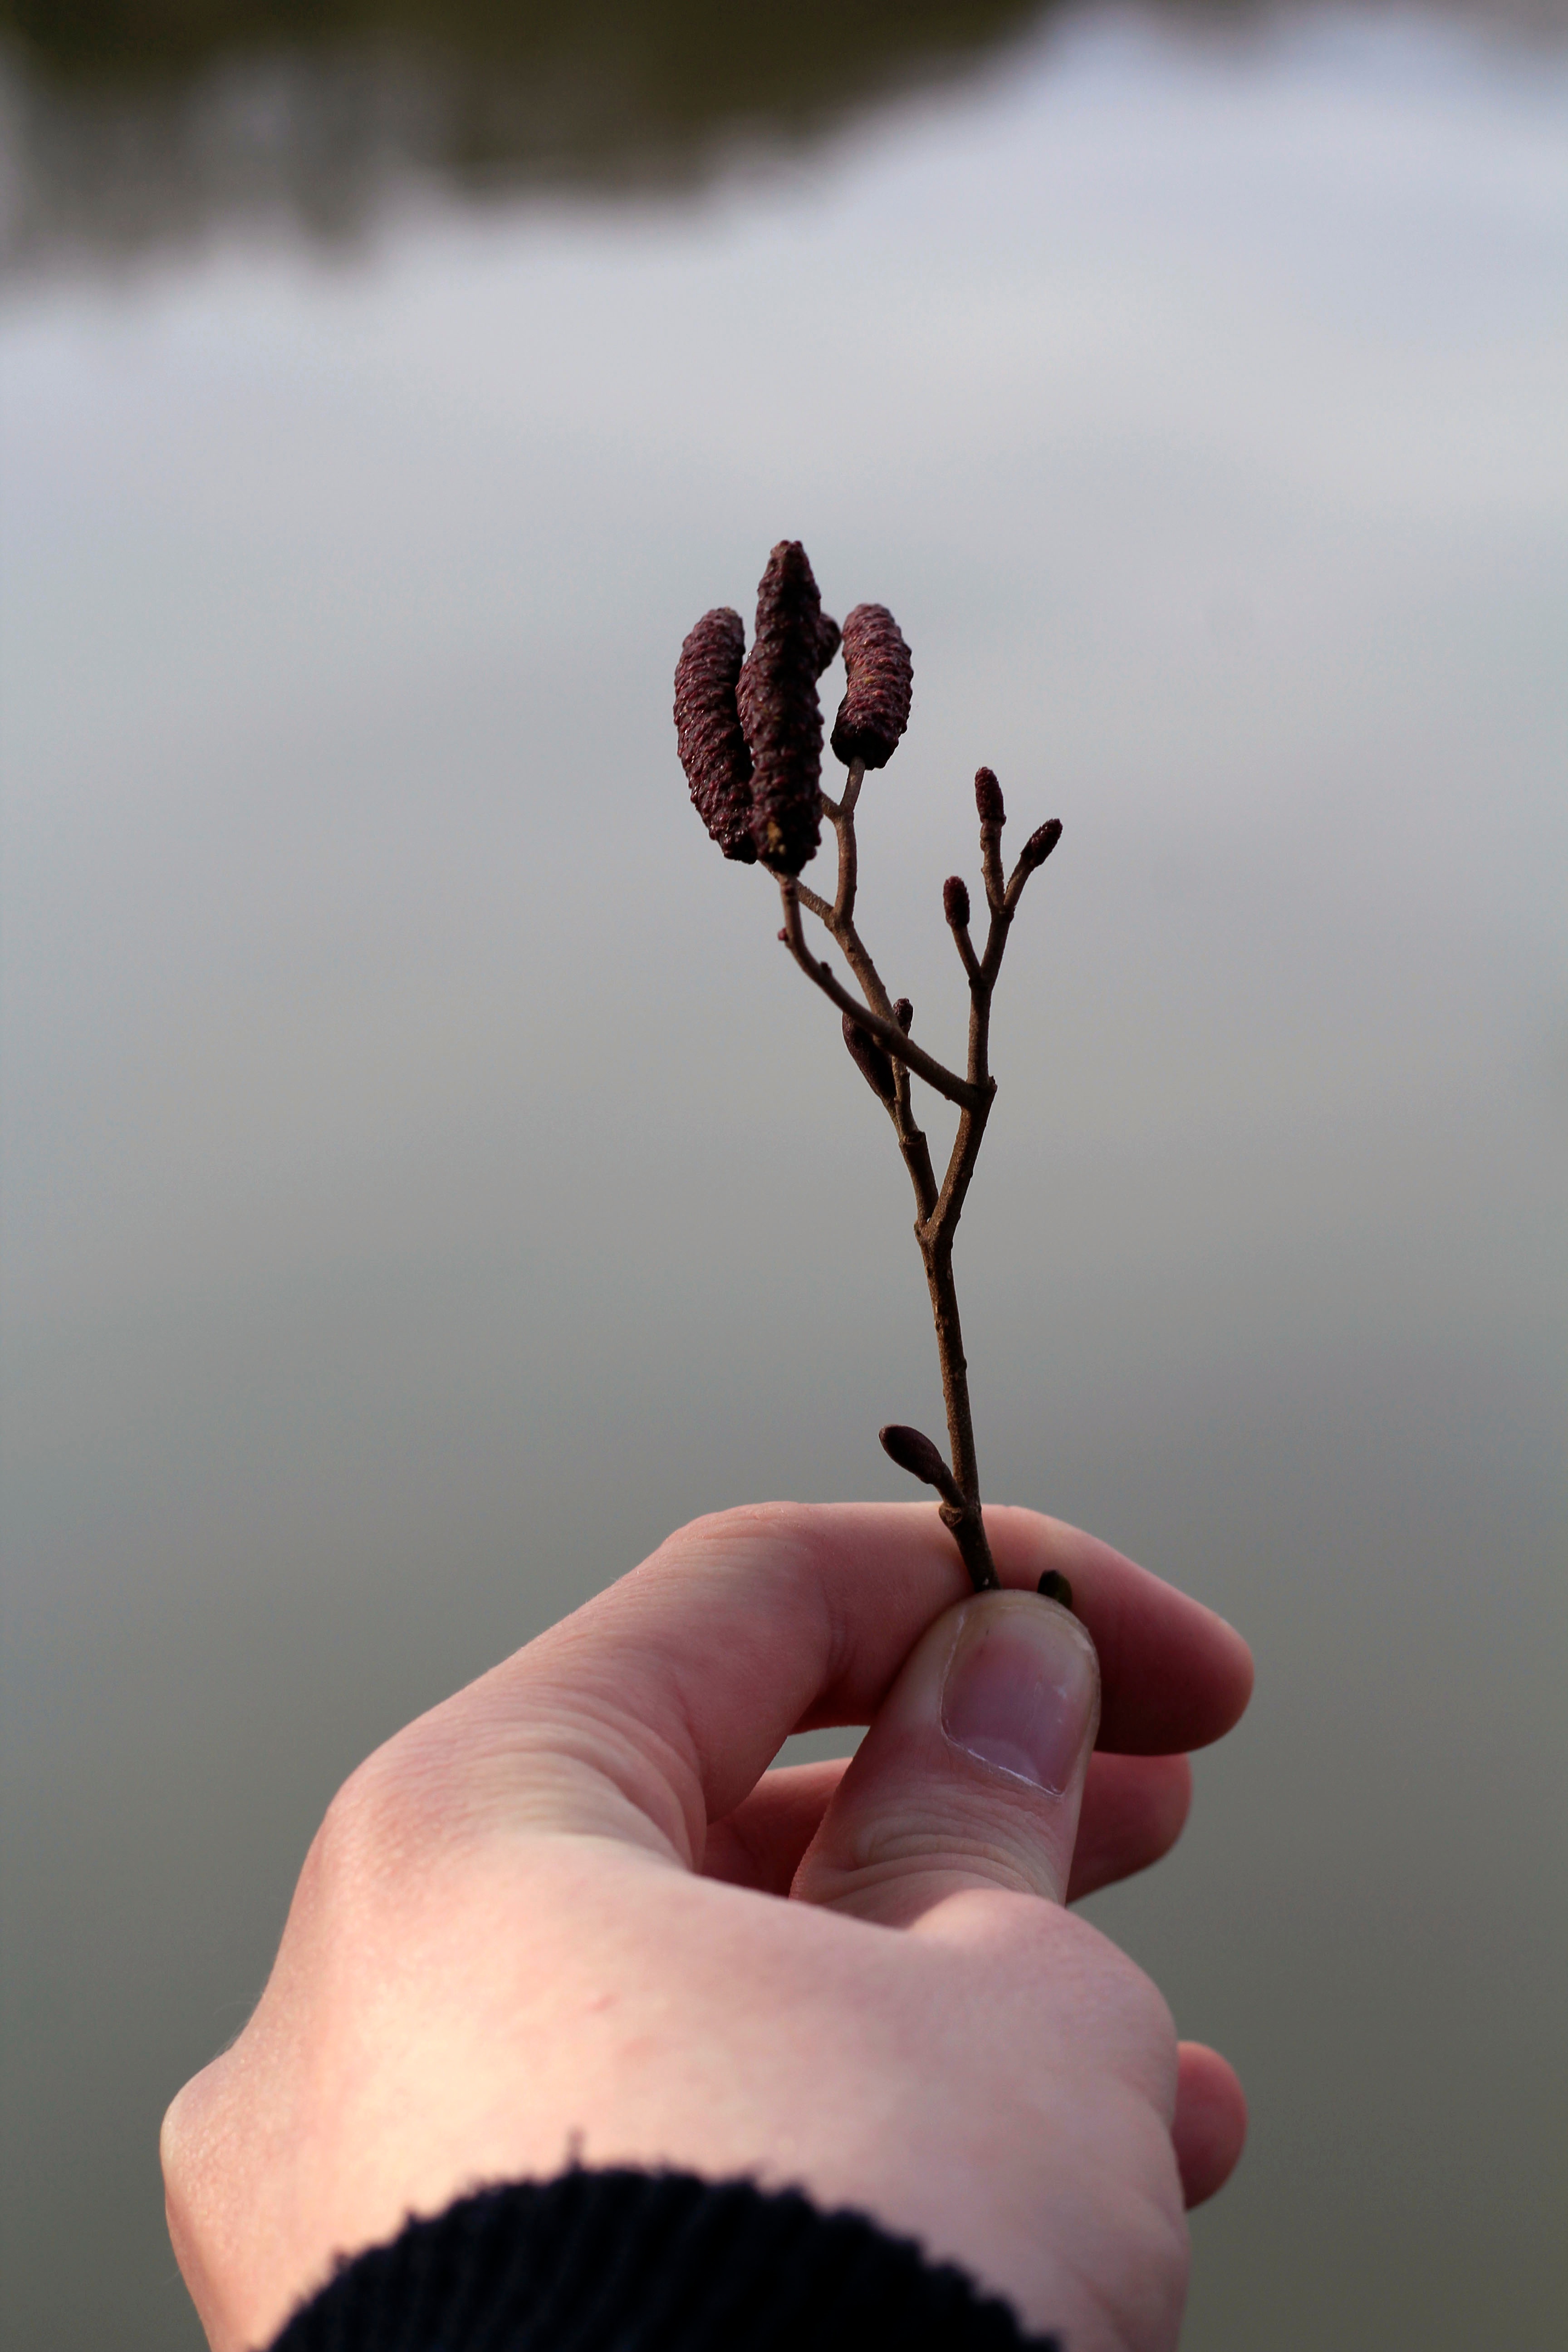
hand, tree, branch, plant, photography, leaf, flower, petal, spring, red, flora, twig, close up, macro photography